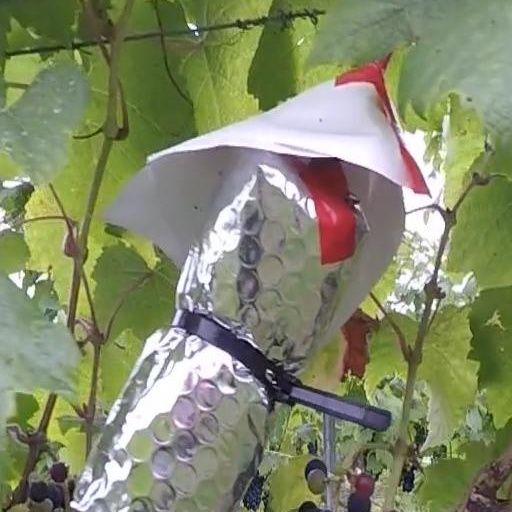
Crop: grape